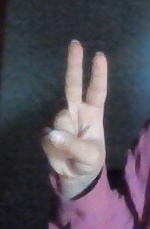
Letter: taa